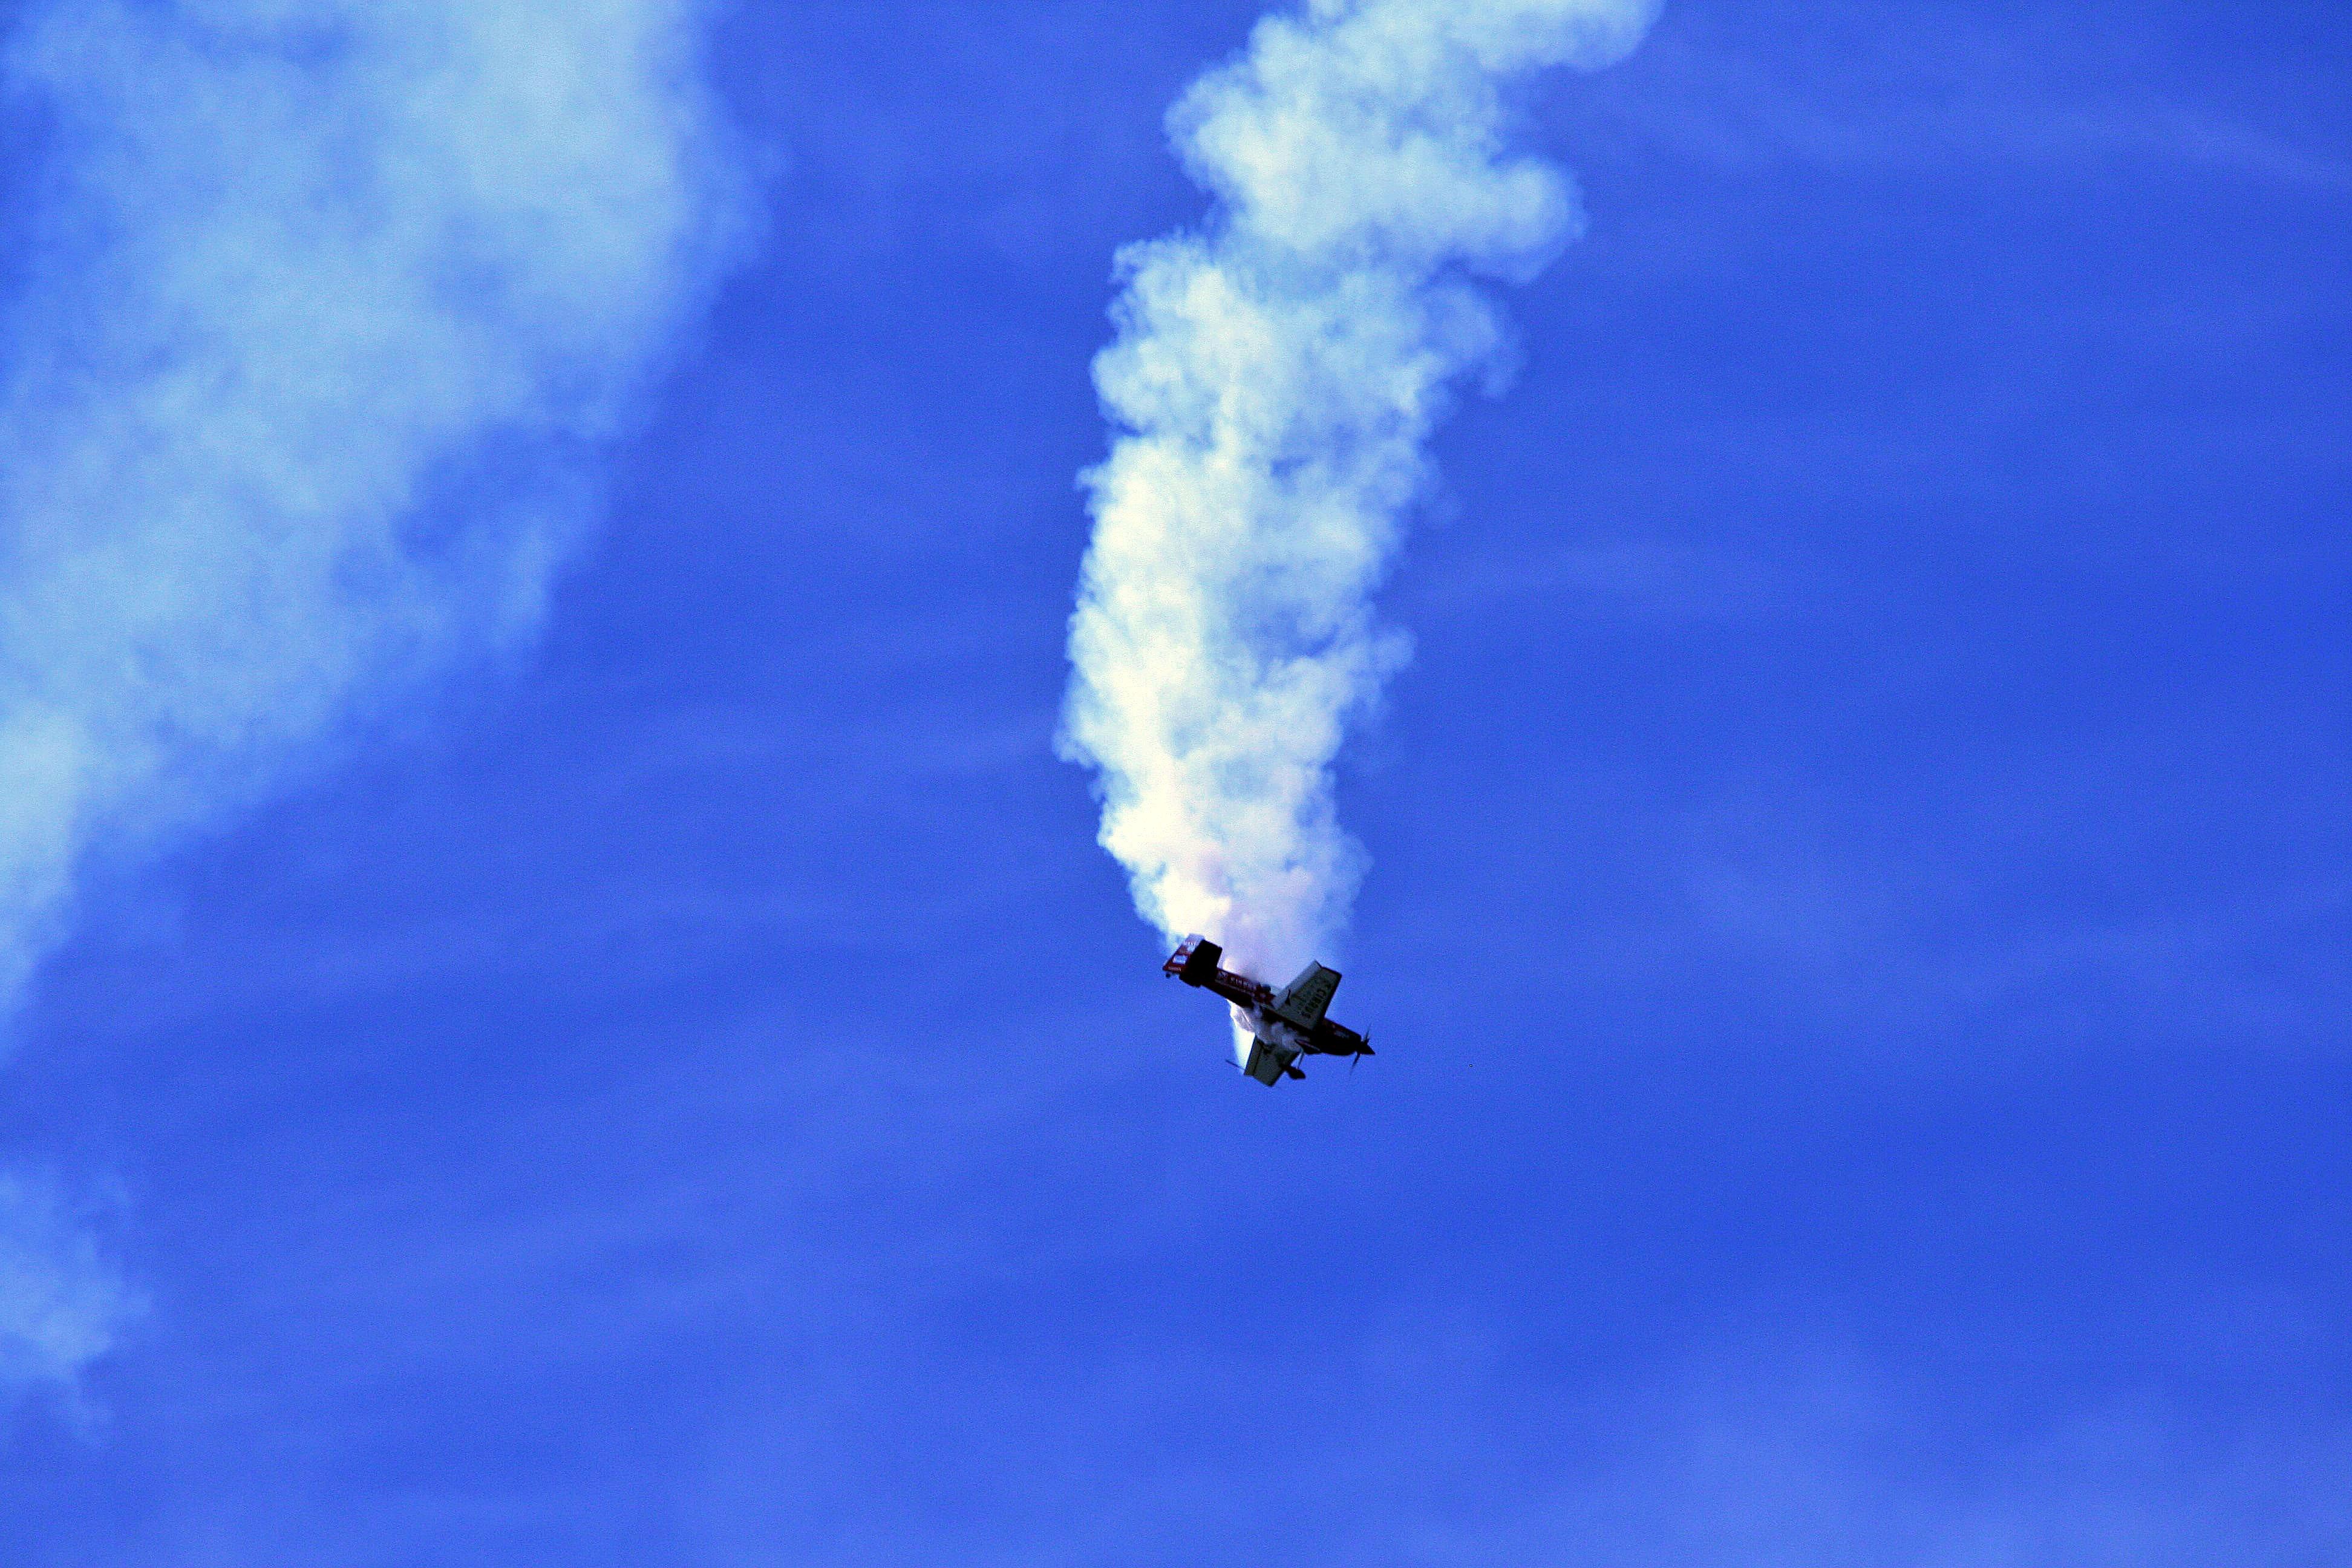
wing, cloud, sky, white, flying, smoke, airplane, aircraft, show, flight, blue, skill, aerobatic, air show, atmosphere of earth, geological phenomenon